Patrick Ali Pahlavi

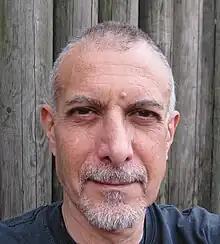
Pahlavi in 2010

Patrick Ali Pahlavi (born 1 September 1947) is a member of the deposed Pahlavi dynasty of Iran and was heir presumptive from 1954 to 1960. According to the former constitution of Iran Patrick was the first in the line of succession to the throne. In 1960, however, with the birth of Reza Pahlavi, the latter became the heir apparent.